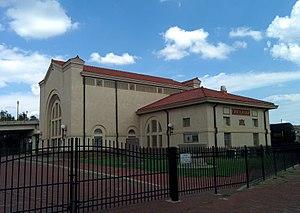
La ville de Chickasha est le siège du comté de Grady, dans l’État d’Oklahoma, aux États-Unis. Sa population s’élevait à 16 036 habitants lors du recensement de 2010, estimée à 16 488 habitants en 2015.